Sara Plummer Lemmon

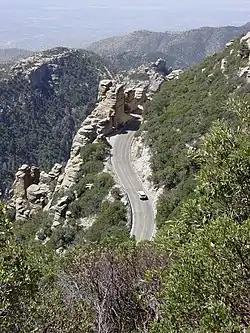
Mount Lemmon, Arizona, named after Sara Lemmon

Having fallen ill in 1868 or 1869, Plummer moved to California in 1869, after hearing from her friend how the trip helped his health. Newspapers of the day described Plummer as "one of the first 'intellectuals to move to Santa Barbara. In 1871, she established the "Lending Library and Stationery Depot" with the aid of a friend, Unitarian minister Henry Bellows, who helped her acquire her first few hundred volumes. Operating out of a jewelry store on State Street, Plummer charged $5 membership or 10 cents for borrowing books, sold a variety of art and music supplies, and held cultural gatherings including lectures and art exhibits. She became a member of the Pacific Coast Women's Press Association.